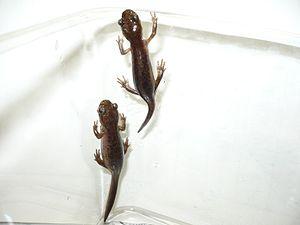
Hynobius retardatus est une espèce d'urodèles de la famille des Hynobiidae.